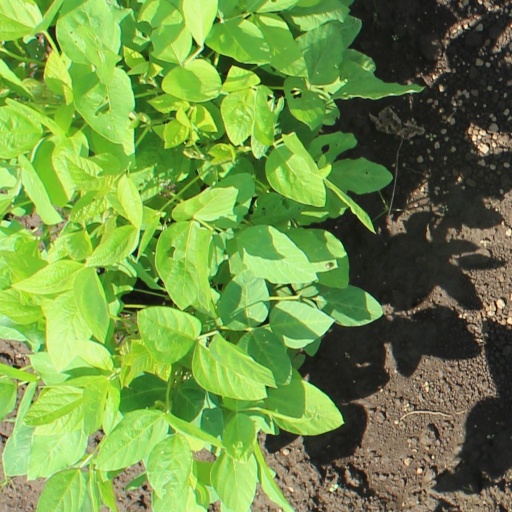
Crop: soybean